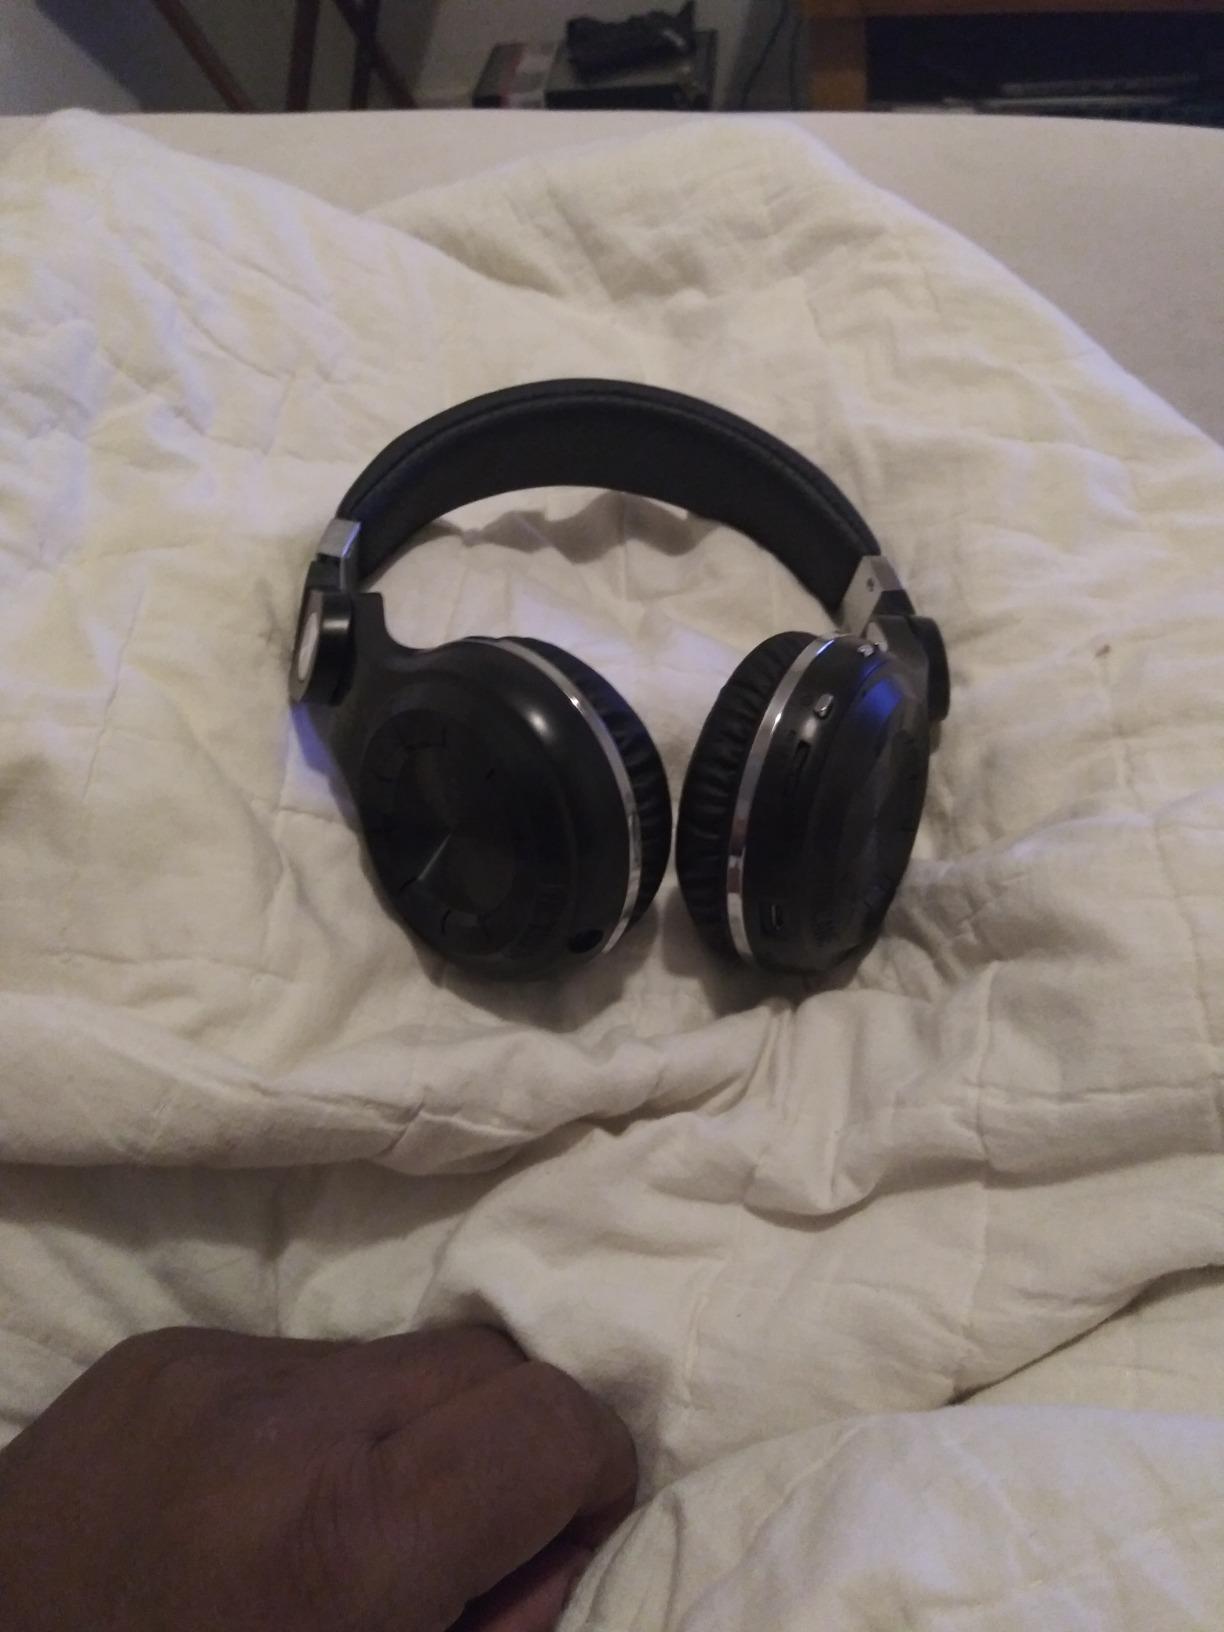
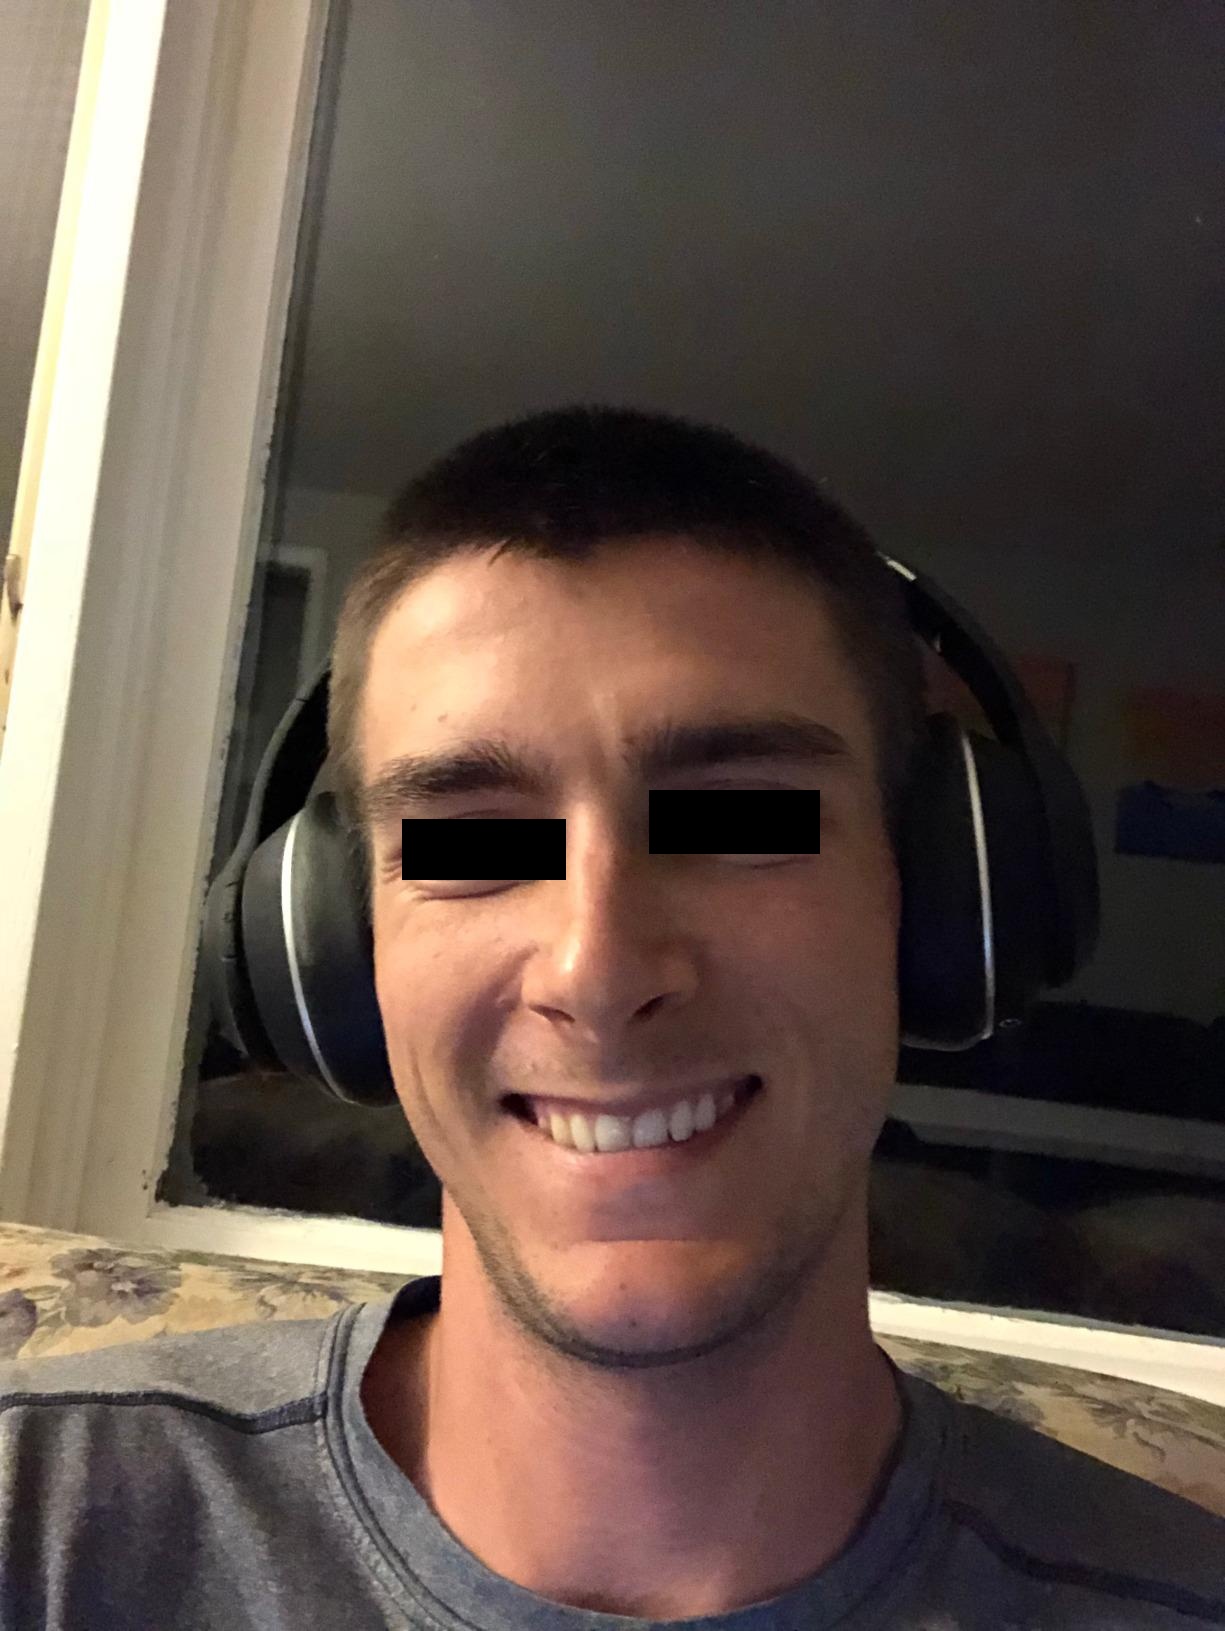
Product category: headphones
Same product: no